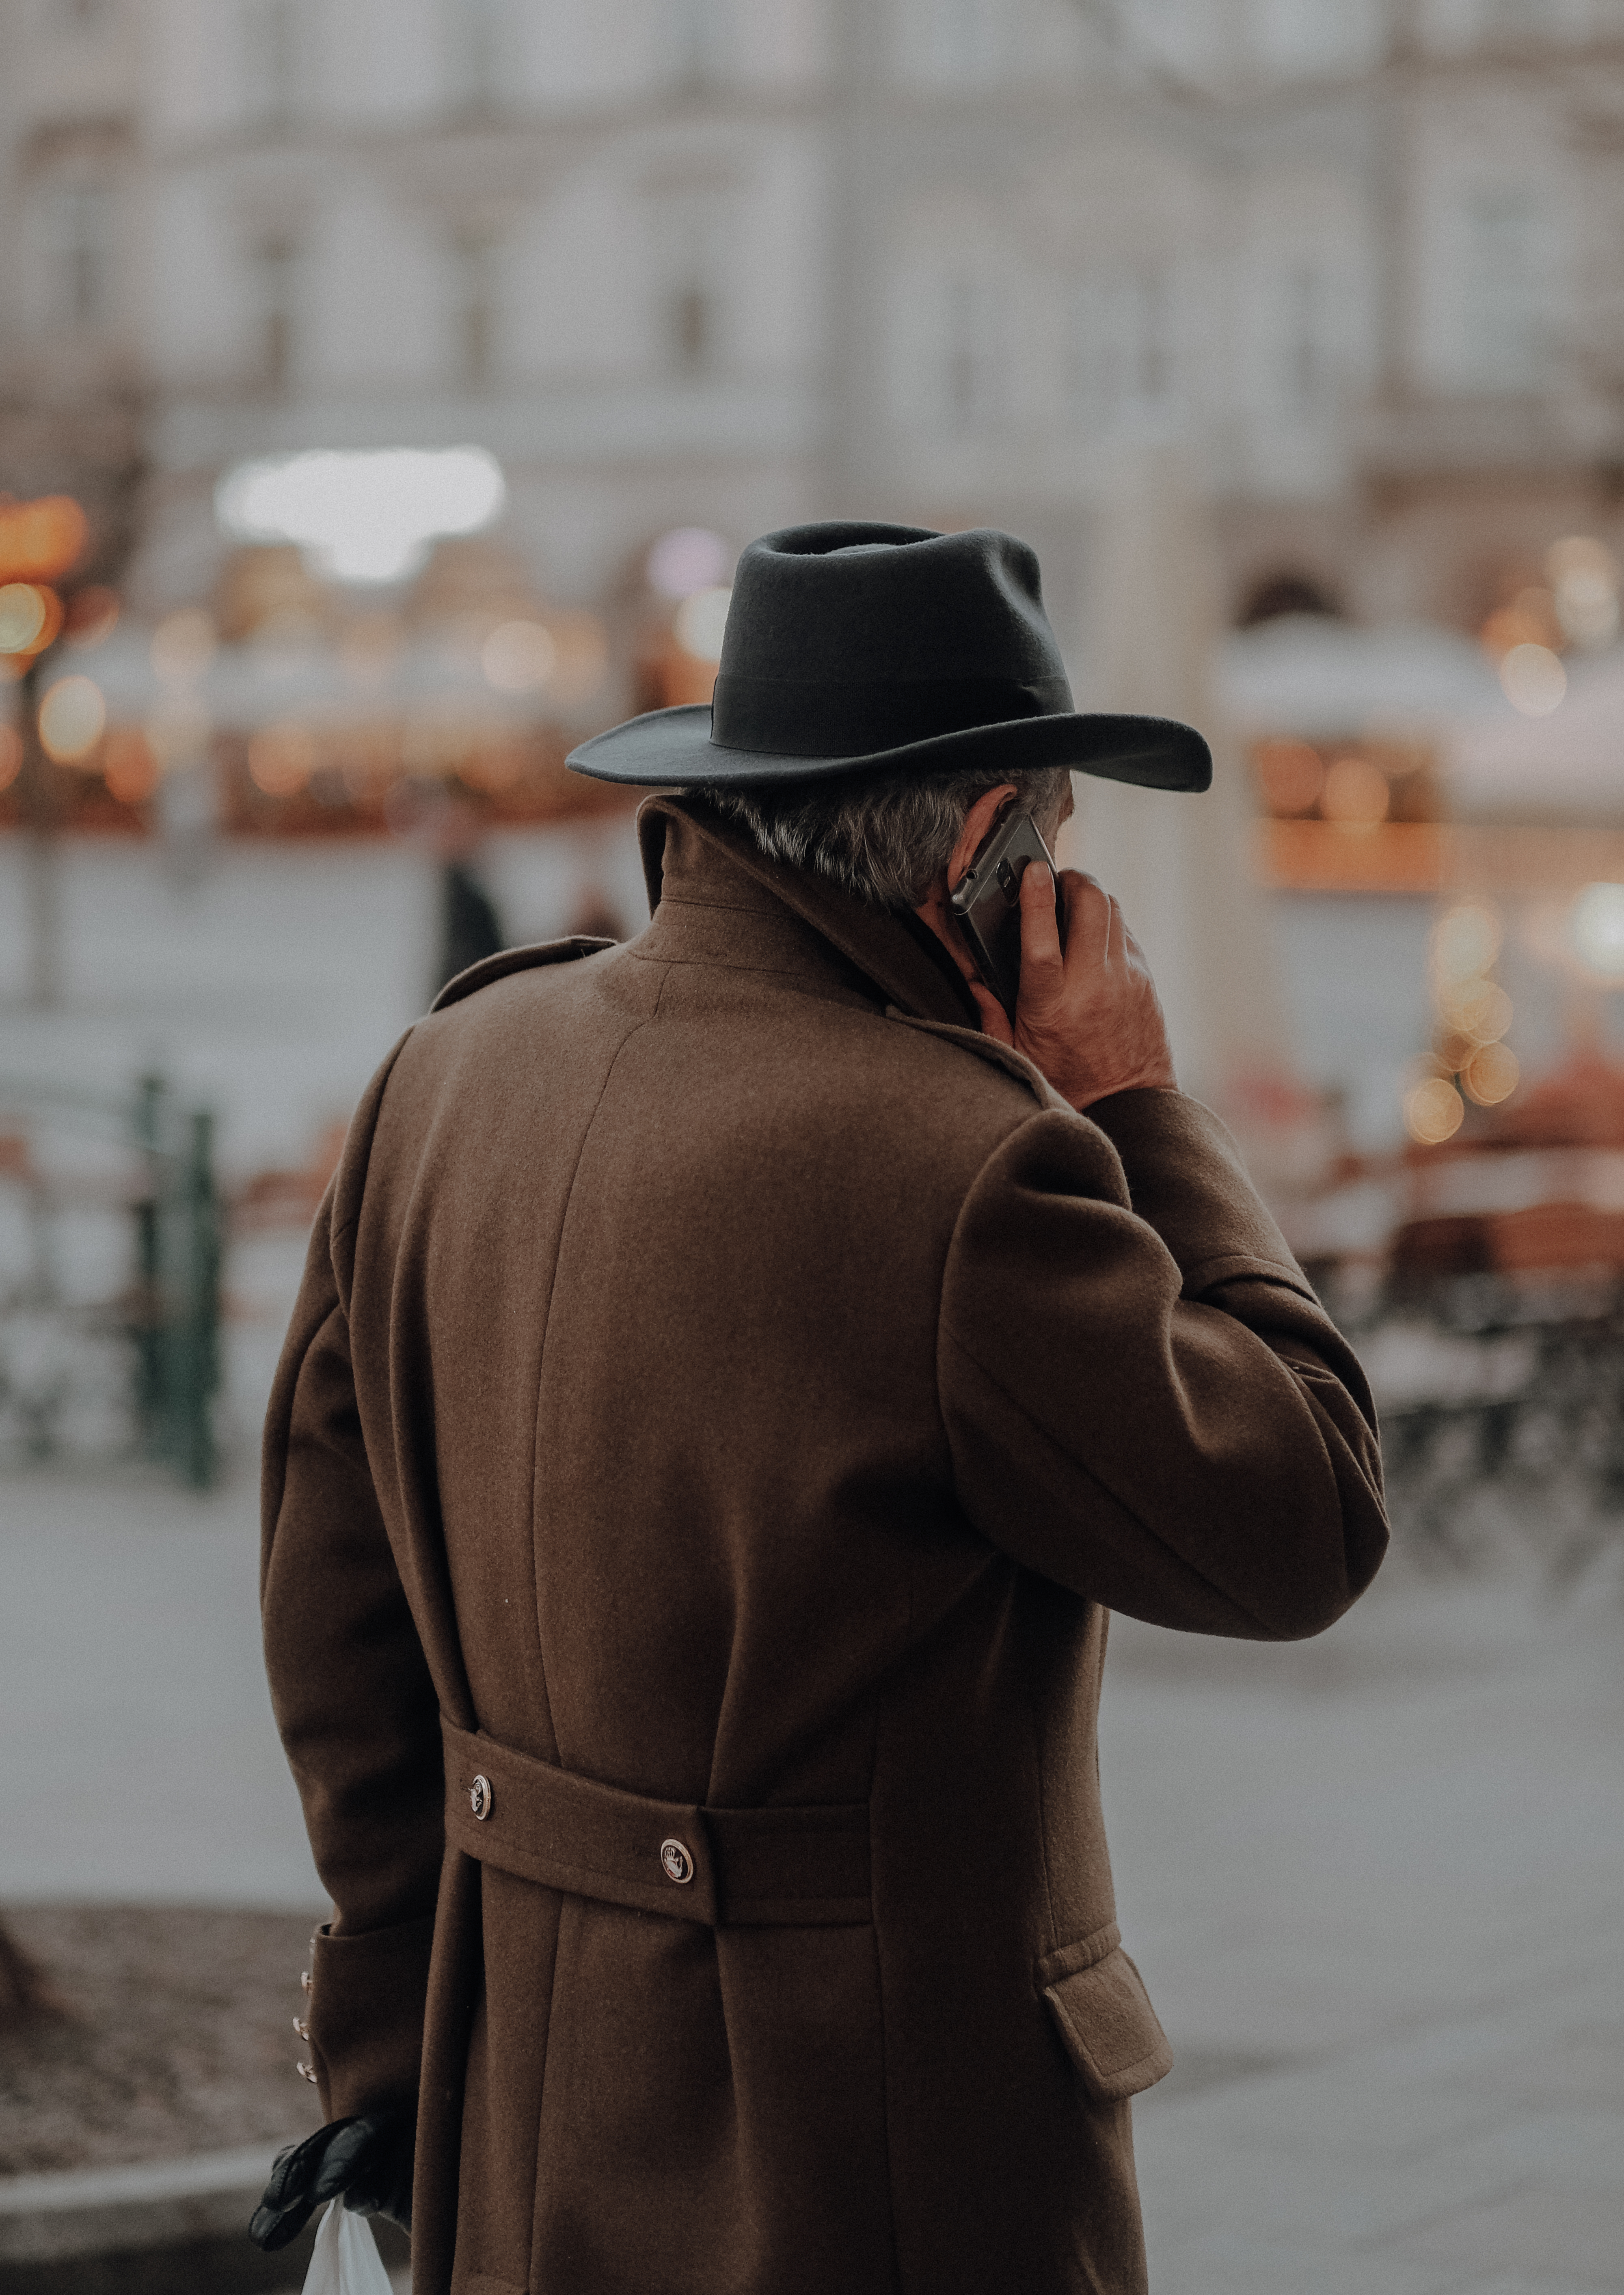
hat, fedora, human, headgear, fashion accessory, street, photography, gunfighter, suit, street fashion